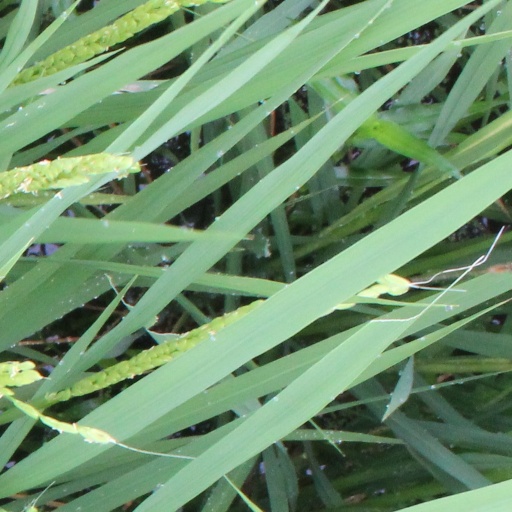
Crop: rice